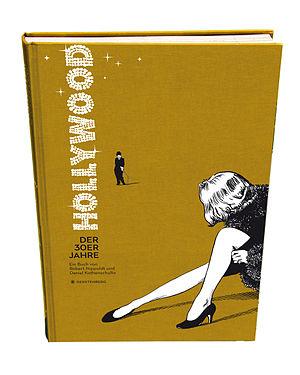
Robert Nippoldt, né en 1977 à Kranenburg en Allemagne, est un illustrateur, graphiste et artisan du livre allemand.